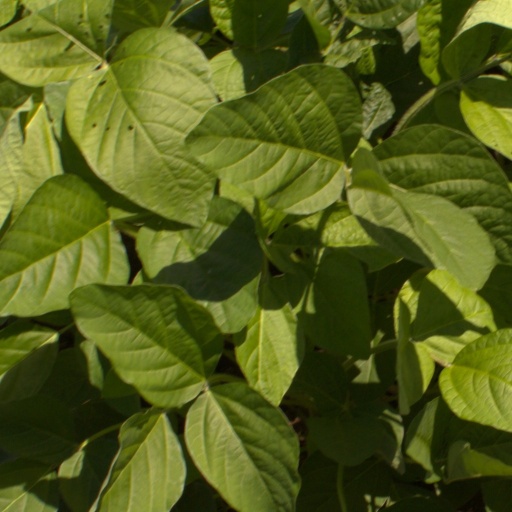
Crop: soybean